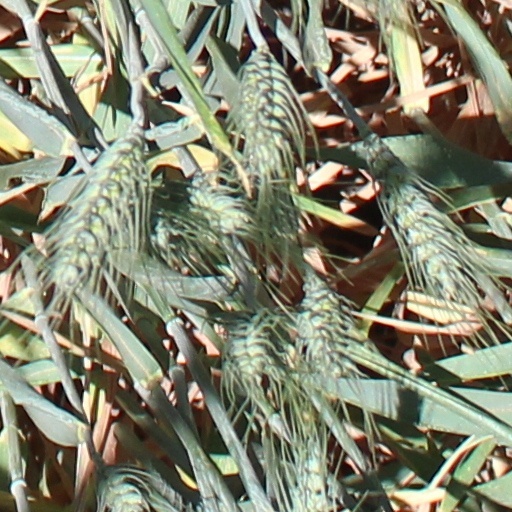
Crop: wheat